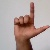
The image shows a hand gesture representing the letter 'L' in Indian Sign Language.